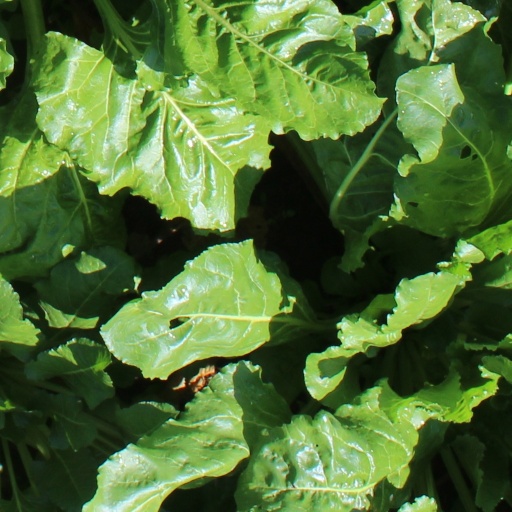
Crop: sugar beet